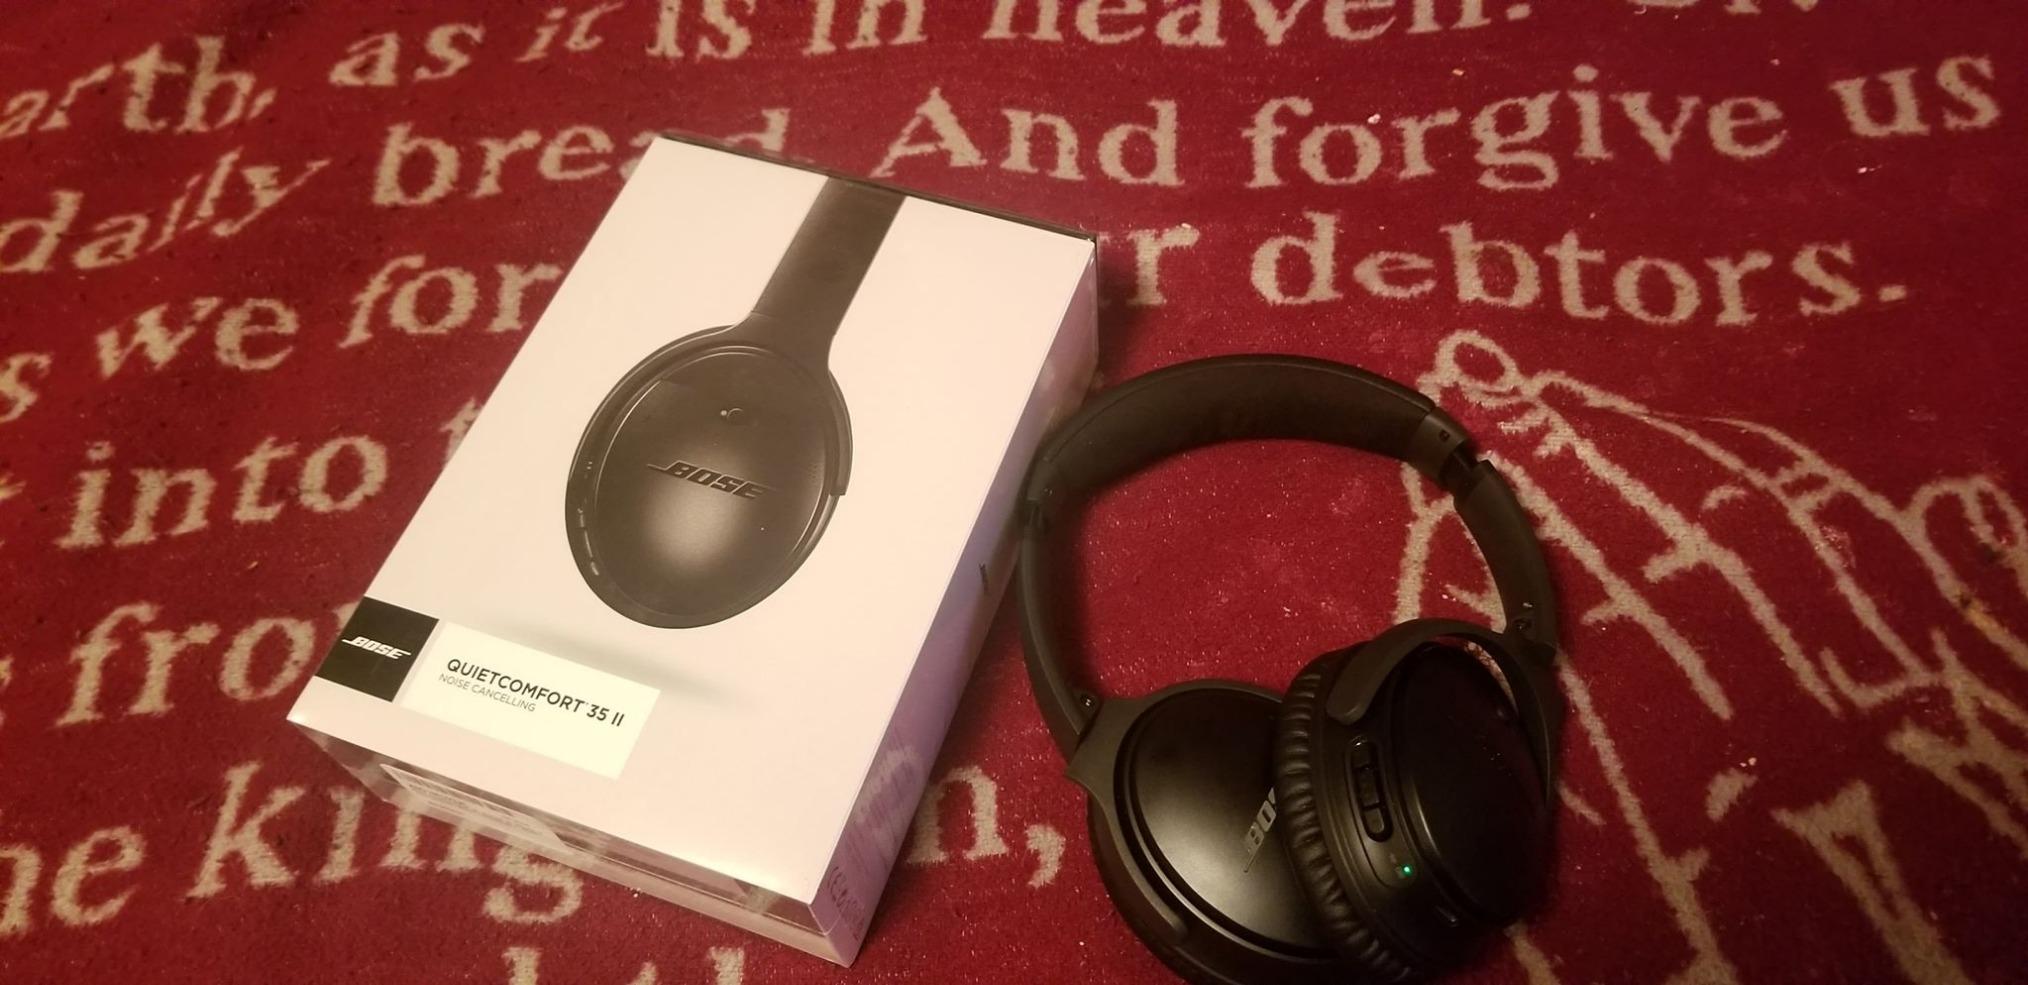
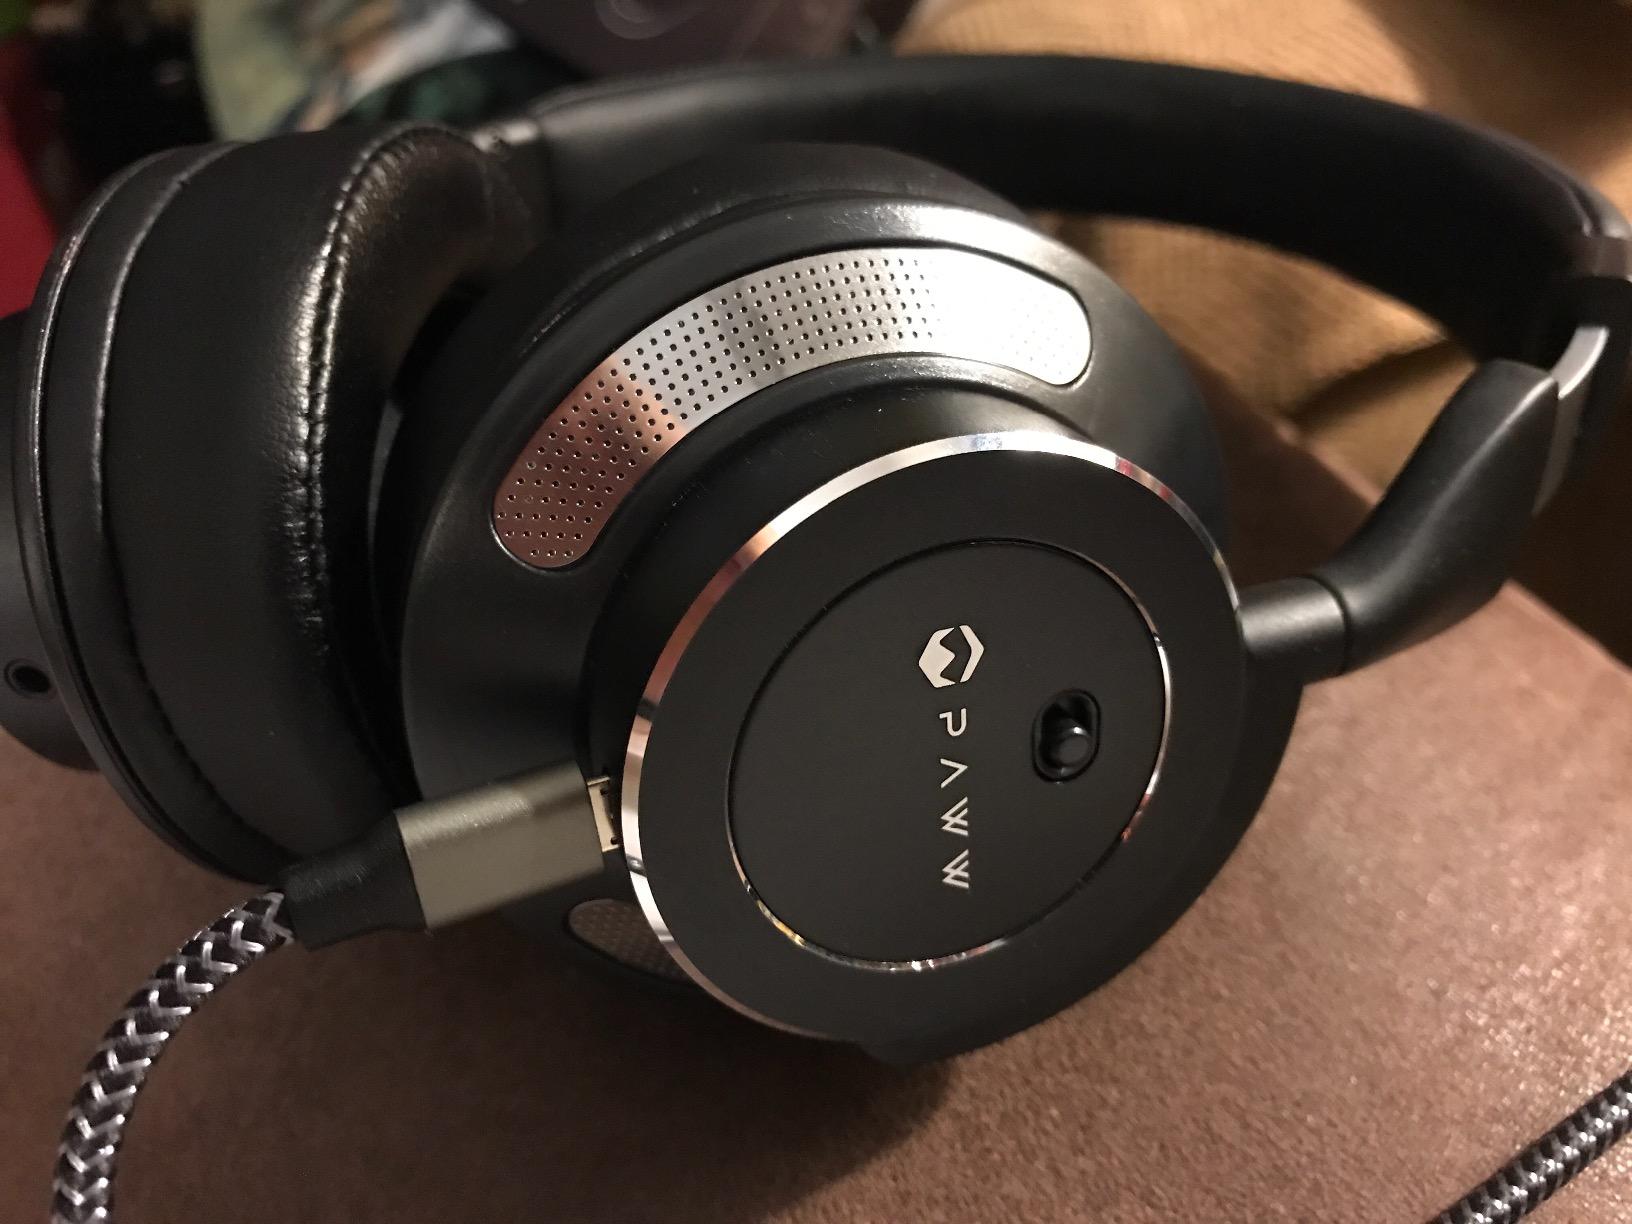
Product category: headphones
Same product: no